List of Law & Order: Special Victims Unit characters

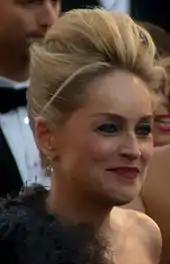
Jo Marlowe was portrayed by Sharon Stone in 2010.

Elizabeth Donnelly is SVU's Bureau Chief Assistant District Attorney from seasons 3 to 6. In the District Attorney's office, she serves as the supervisor for ADA Cabot and her successor Casey Novak. Donnelly is elevated to judge in season 7. In the season 10 episode "", Donnelly takes a leave of absence from her role as a judge and resumes her previous role as an Executive ADA to prosecute a cold case she was involved with in 1974, when a battered woman (Brenda Blethyn) murdered her husband. She admits to Benson that she was somewhat responsible for the woman absconding from custody and therefore took on the case due to "unfinished business." Her role in the escape leads to mishaps in the justice system being termed "doing a Donnelly" for many years to follow. This episode calls attention to the difficulty Donnelly experiences as a woman working in the justice system. But the revelation that the fugitive had been pregnant at the time of her crime leads Donnelly to what, for her, is an act of leniency. She leaves the office, yet again, and returns to the role of a judge.